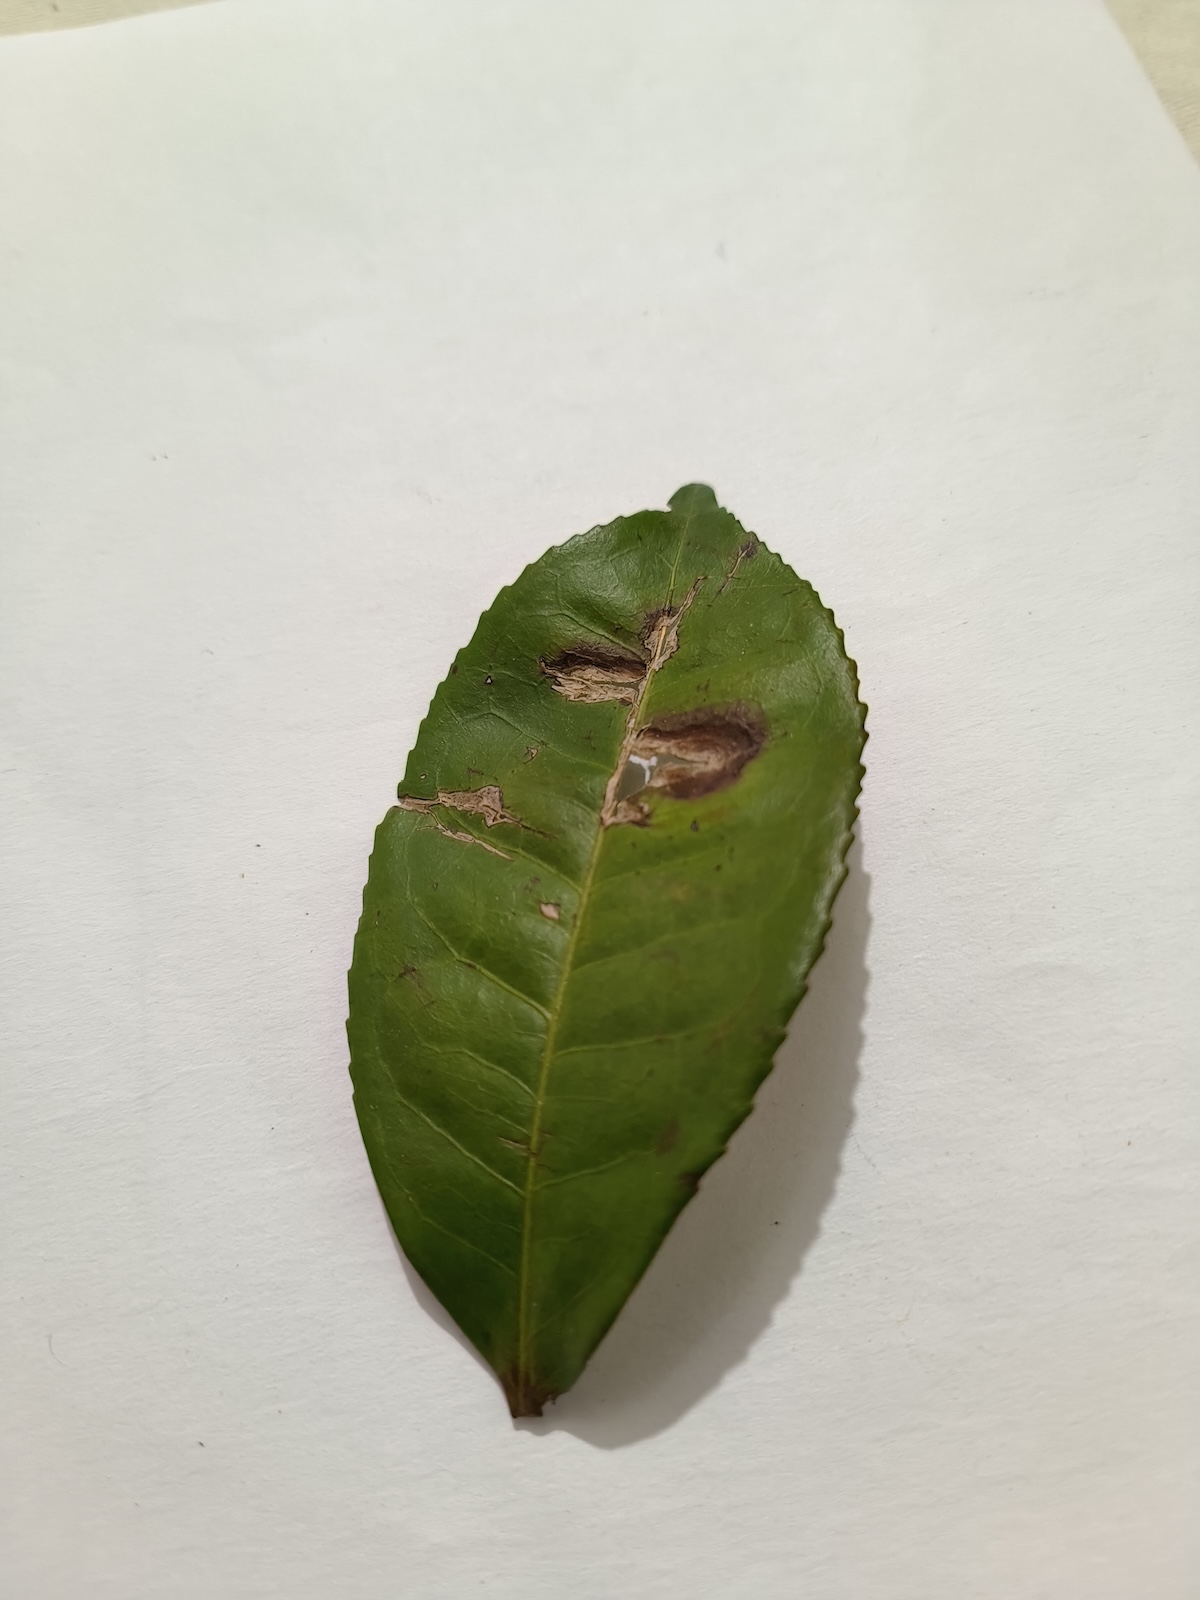
Label: Gray Blight